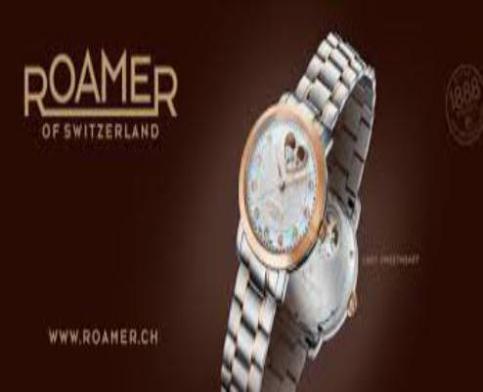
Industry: Clothes